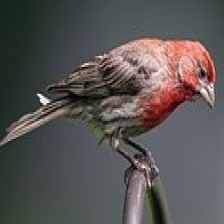
Species: HOUSE FINCH
Scientific name: HAEMORHOUS MEXICANUS
ImageNet parent category: house_finch